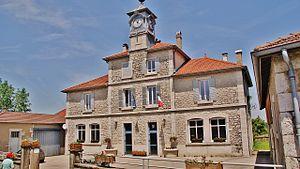
La Mairie
Chevillard est une commune française, située dans le département de l'Ain en région Auvergne-Rhône-Alpes.